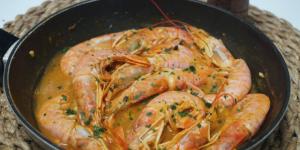
langostinos en salsa marinera